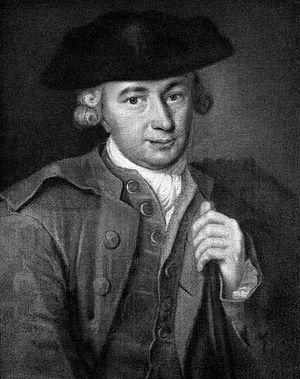
Johann Georg Hamann était philosophe et écrivain allemand.
Vulgarisé au XIXᵉ siècle, le mot « humanisme » renvoie à une conception du monde prenant son essor au XIVᵉ siècle en Italie, puis au XVᵉ siècle dans les Flandres et enfin dans l'ensemble de l'Europe occidentale, quand émerge une nouvelle classe sociale, la bourgeoisie, qui - exerçant des activités commerçantes lucratives ou politiques - s'émancipe peu à peu de l'influence de l'Église catholique. Le concept d'humanisme se caractérise donc par l'esprit de laïcité qui s'inscrit en contrepoint de la crise de confiance qui affecte l'Église : les hommes n'éprouvent plus fondamentalement le besoin de s'en remettre à Dieu pour organiser leurs vies et ils s'estiment capables d'énoncer leurs propres valeurs puis, au travers du droit et de l'intervention étatique, d'instituer les dispositifs visant à les faire respecter et appliquer.
Johann Georg Hamann était un philosophe et écrivain allemand.